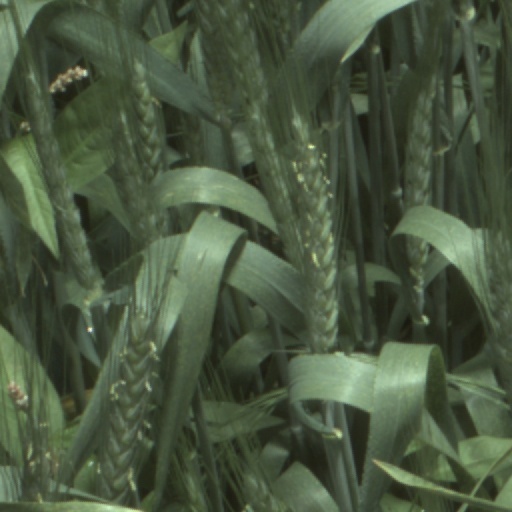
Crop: wheat